University Grove, Minnesota

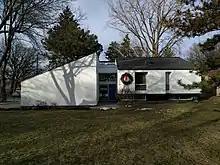
Joseph Livermore House (1968) by Ralph Rapson

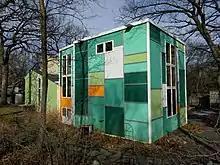

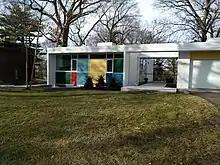

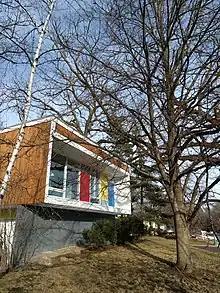

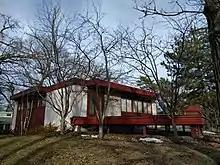

University Grove is a neighborhood of Falcon Heights, Minnesota, known for its 103 homes individually designed by architects. Owners have been required to use an architect since the neighborhood's creation by the University of Minnesota in 1928 to recruit and retain faculty; there is also a cap on costs, ensuring that homes would be of similar size. To balance the individuality of professors/administrators while keeping the properties in the intended group of buyers, each faculty/staff person owns the homes while the university owns the land upon which the home is situated and the faculty/staff person pays rent annually for that land use. The university retains title to the land.